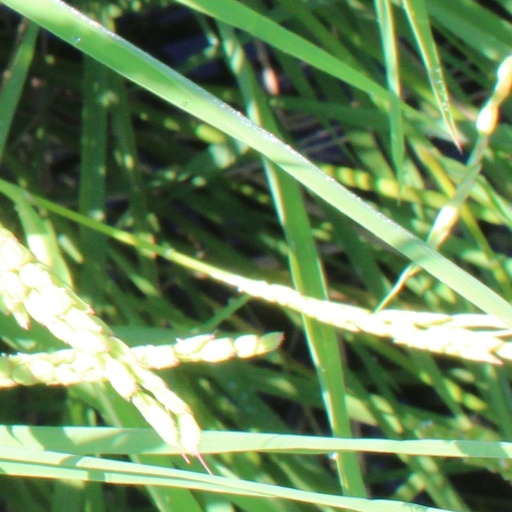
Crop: rice